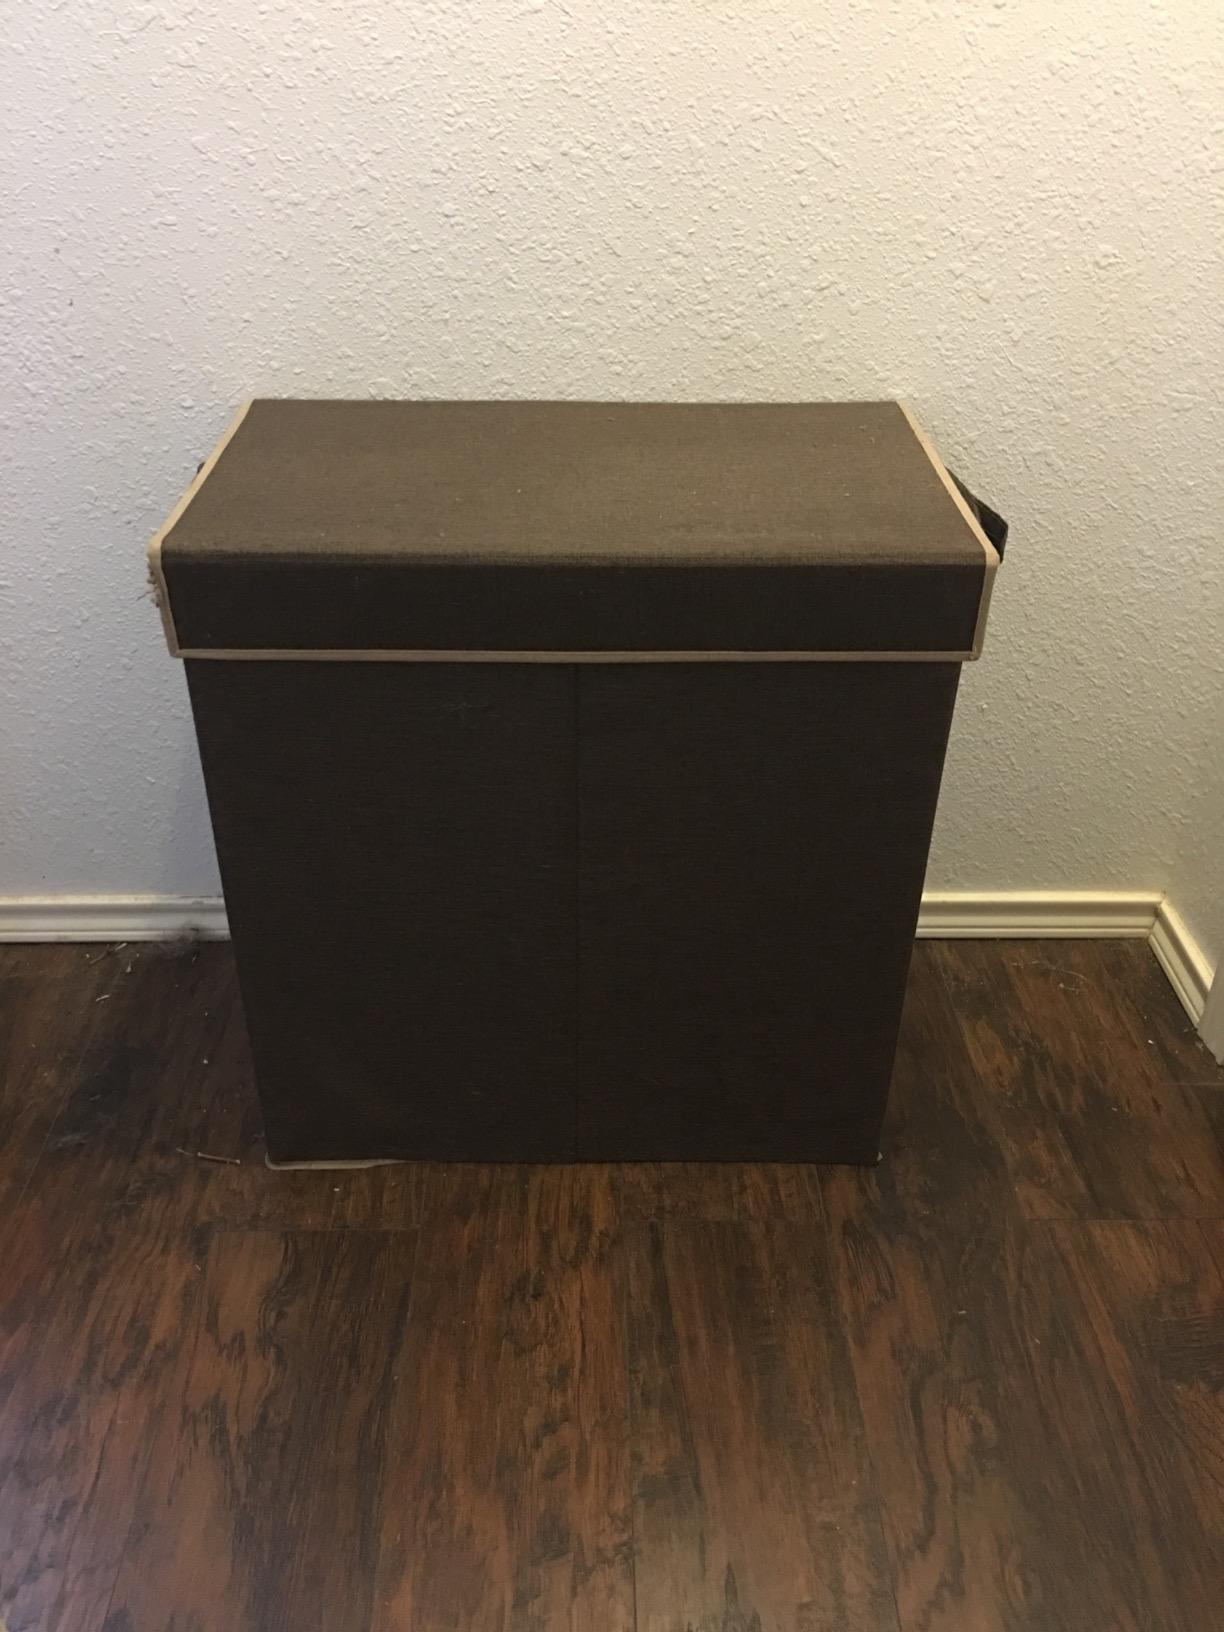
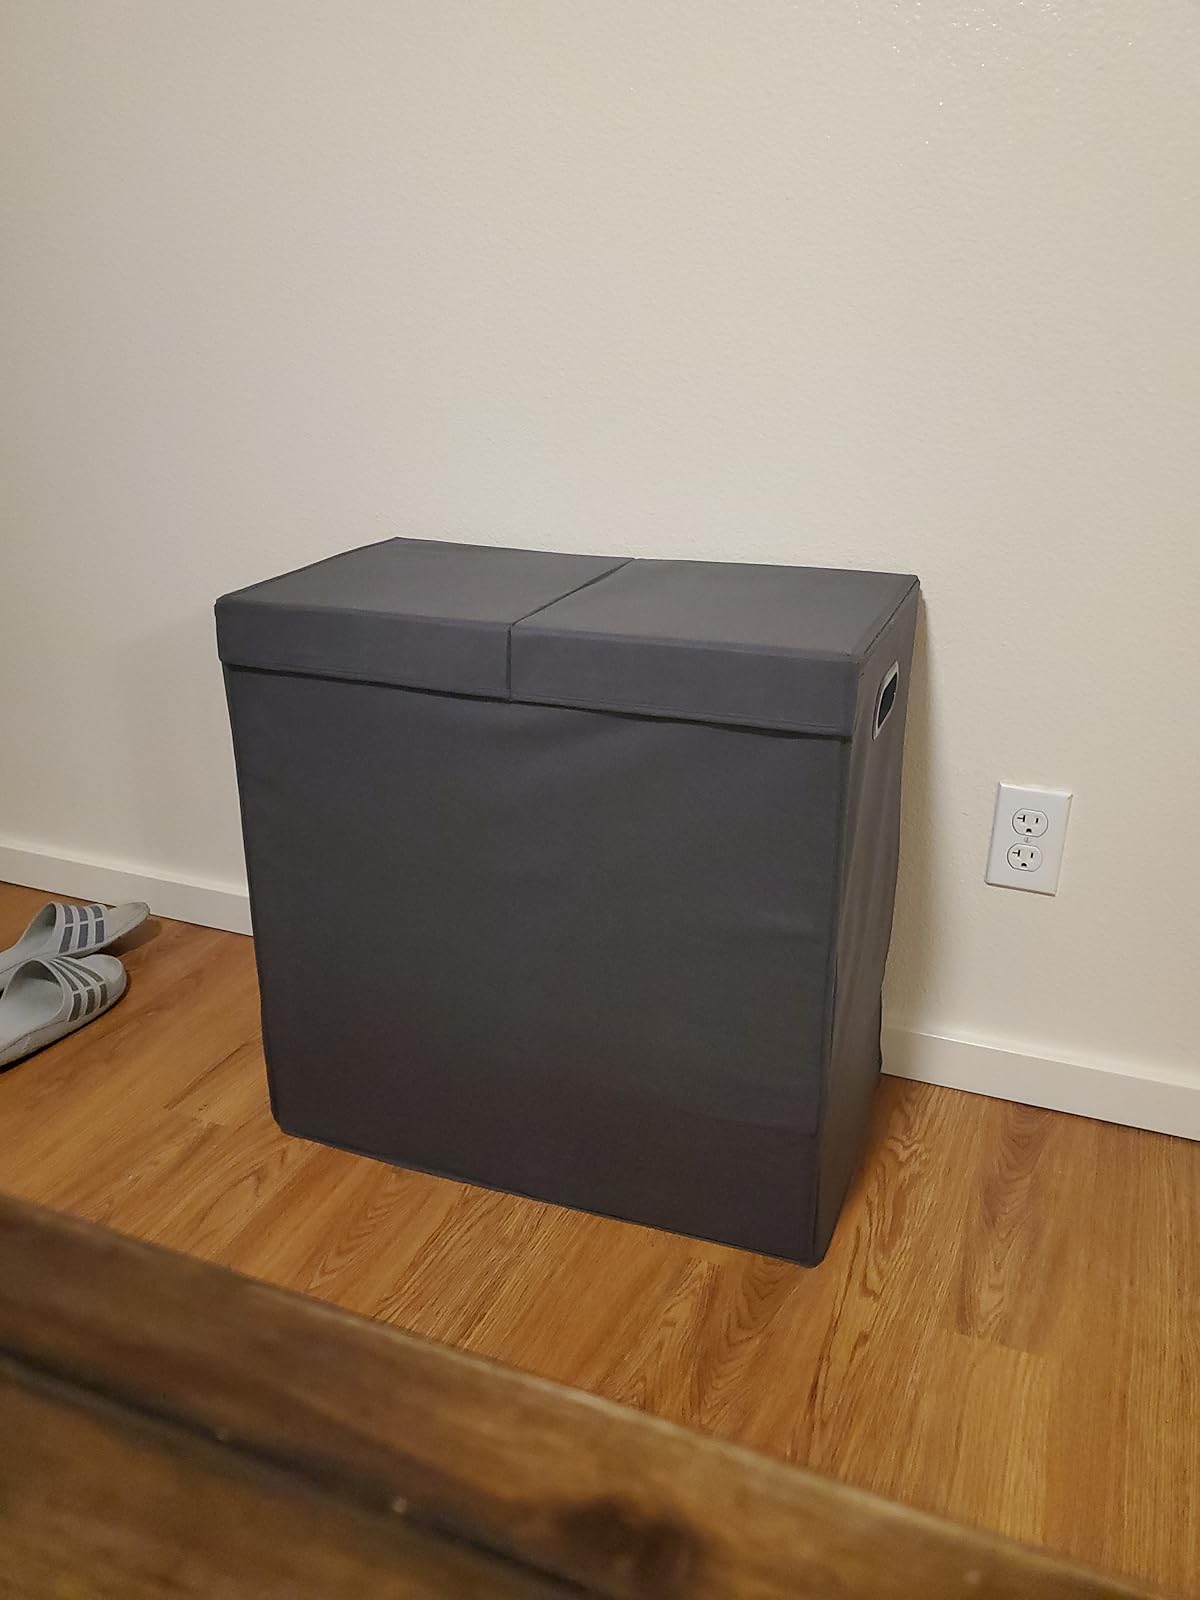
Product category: items_hamper
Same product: no